2008 Jerusalem bulldozer attack

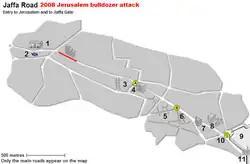

Duwait, a 32-year-old father of two from the East Jerusalem neighbourhood of Sur Baher, was carrying an Israeli identity card, and was hired by a local construction firm for the Jerusalem Light Rail.